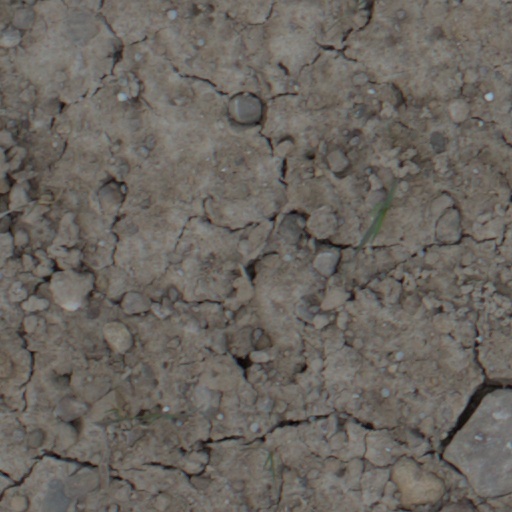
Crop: wheat